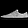
Label: Sneaker